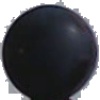
Label: blue_grape